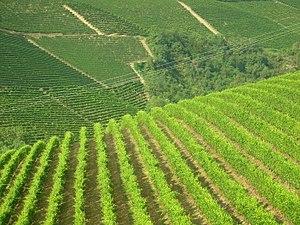
La viticulture en Italie remonte à la plus haute Antiquité. Les Romains et avant eux les Étrusques cultivaient la vigne. Les Grecs avaient donné au territoire le surnom d'Œnotria signifiant la terre du vin. Le vignoble s'étend dans toutes les régions italiennes de la Vénétie à la Sicile.